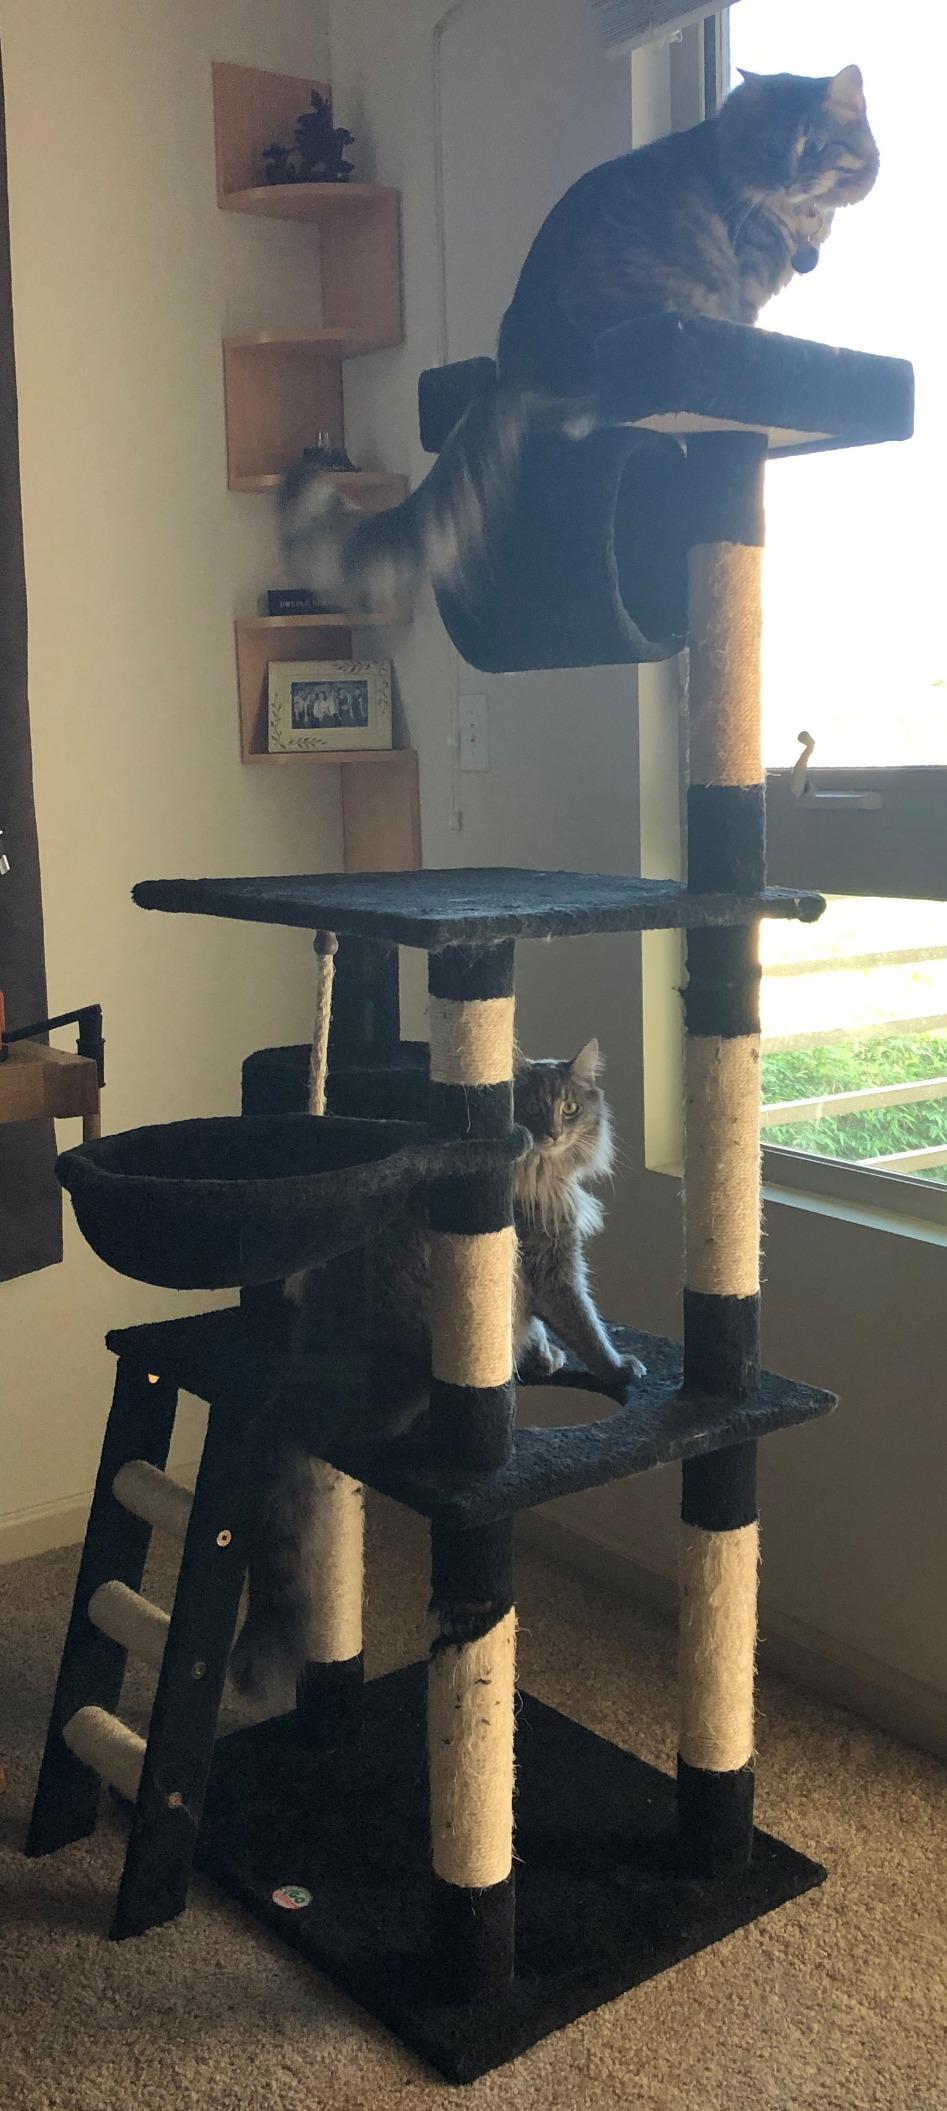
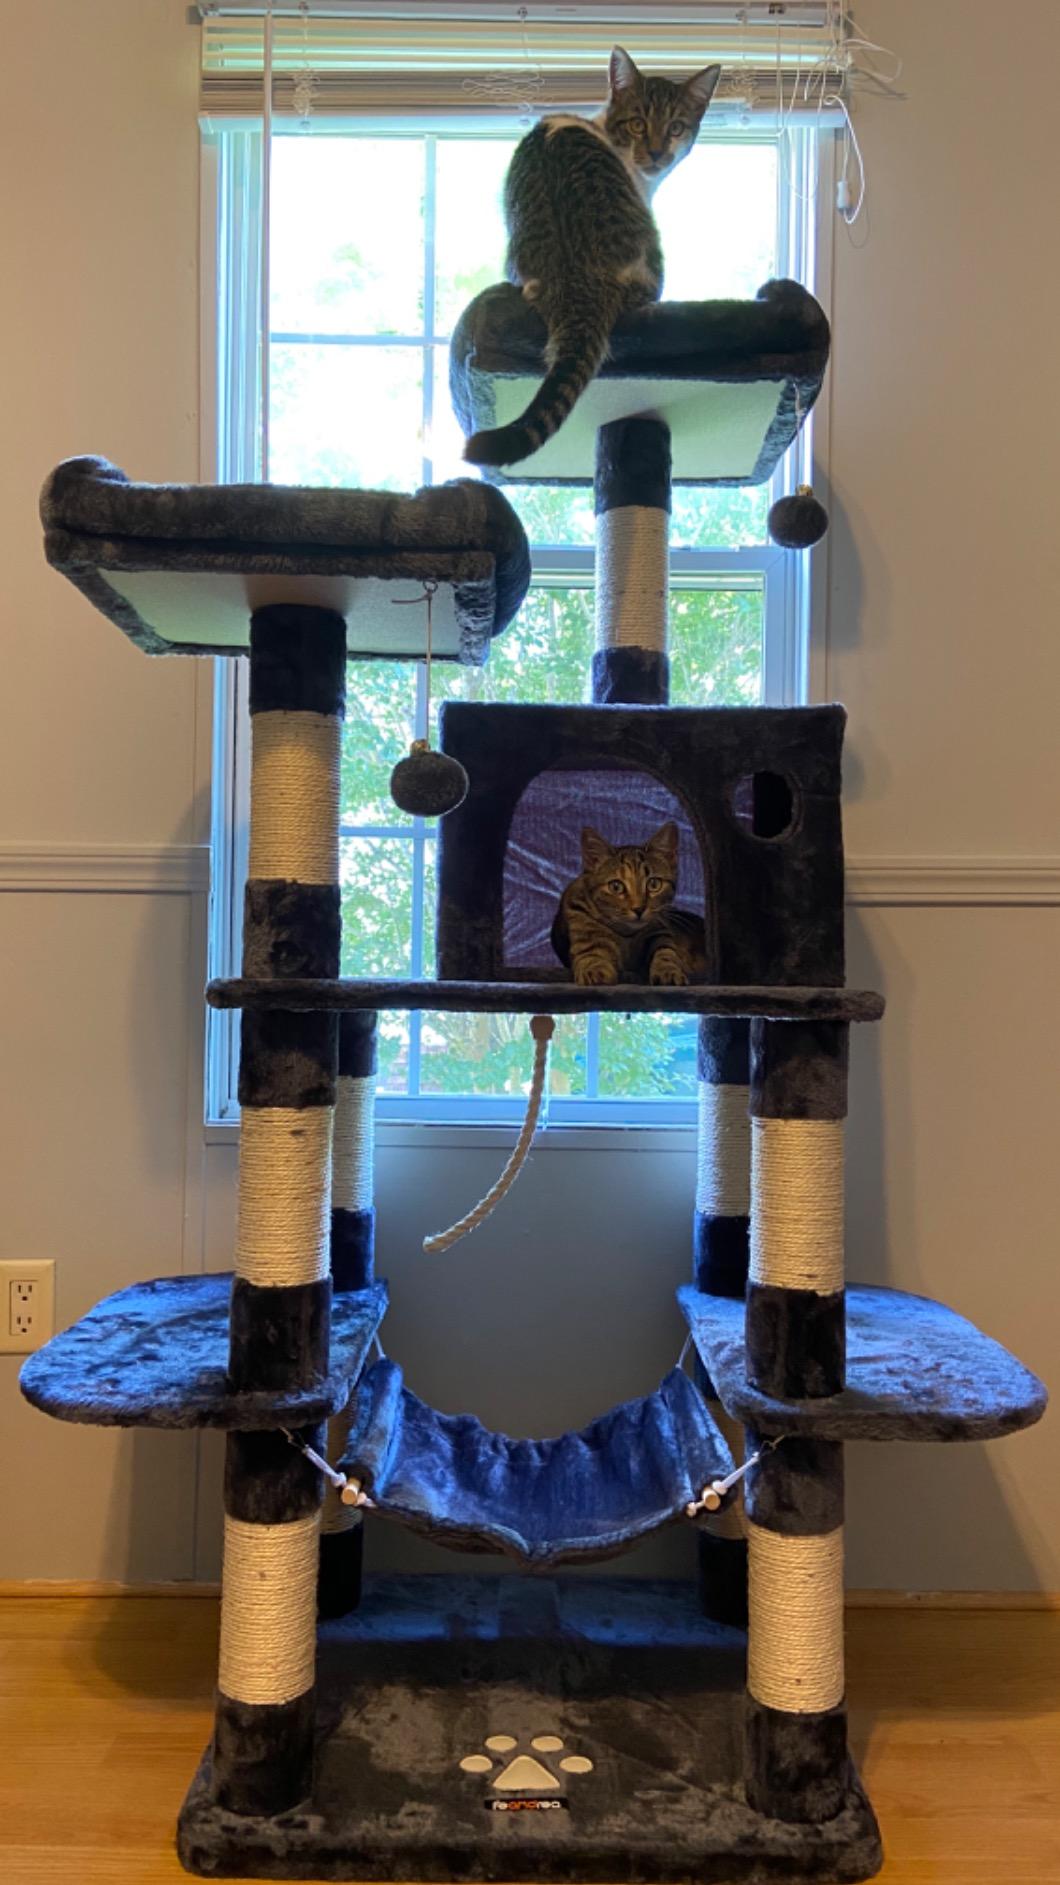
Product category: items_cat tree
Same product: no